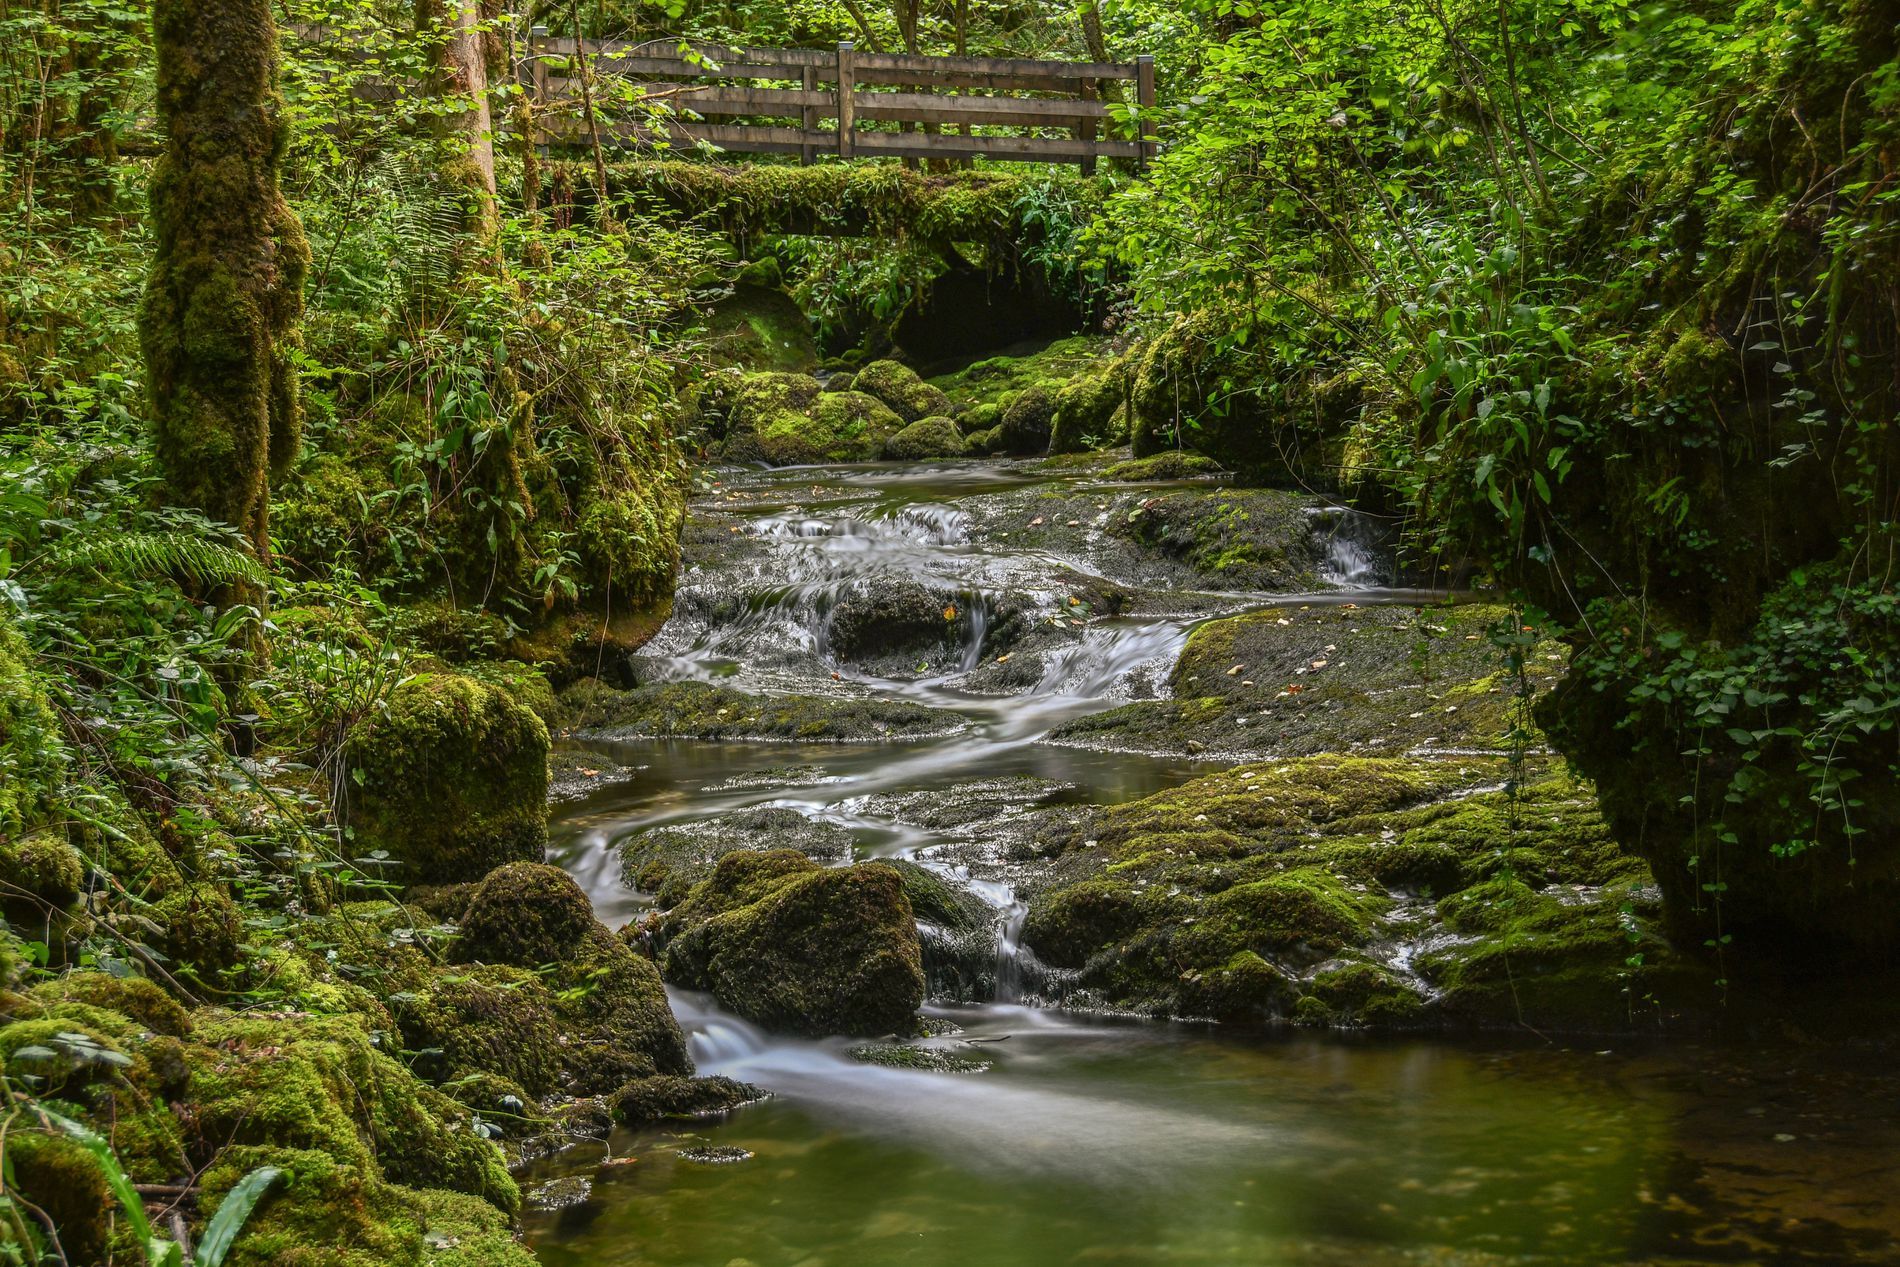
Green Forest, Small River.
A picture of a pretty green forest with a small, flowing river. The water moves softly over rocks covered in moss. Lots of green plants and trees grow all around. You can see a wooden bridge in the distance.
The picture makes you feel calm and peaceful. It's like a quiet, relaxing place. The light is soft, not too bright or hard. The main color is green, with some brown from the rocks and trees.The picture like a snapshot of a pretty place. The water looks a little blurry, It feels like wet place in the forest. It's a quiet and beautiful
Labels: Nature, Outdoors, Stream, Water, Jungle, Plant, Vegetation, Creek, Land, Rainforest, Tree, Green, Moss, Scenery, Waterfall, Woodland, Rock, Algae, Landscape, Wilderness, Lake, Bridge, Tree Trunk
Camera: NIKON CORPORATION NIKON D7500
Lens: 18.0-200.0 mm f/3.5-5.6
Aperture: F5
Exposure: 30 sec
ISO: 100
Focal length: 44.0 mm